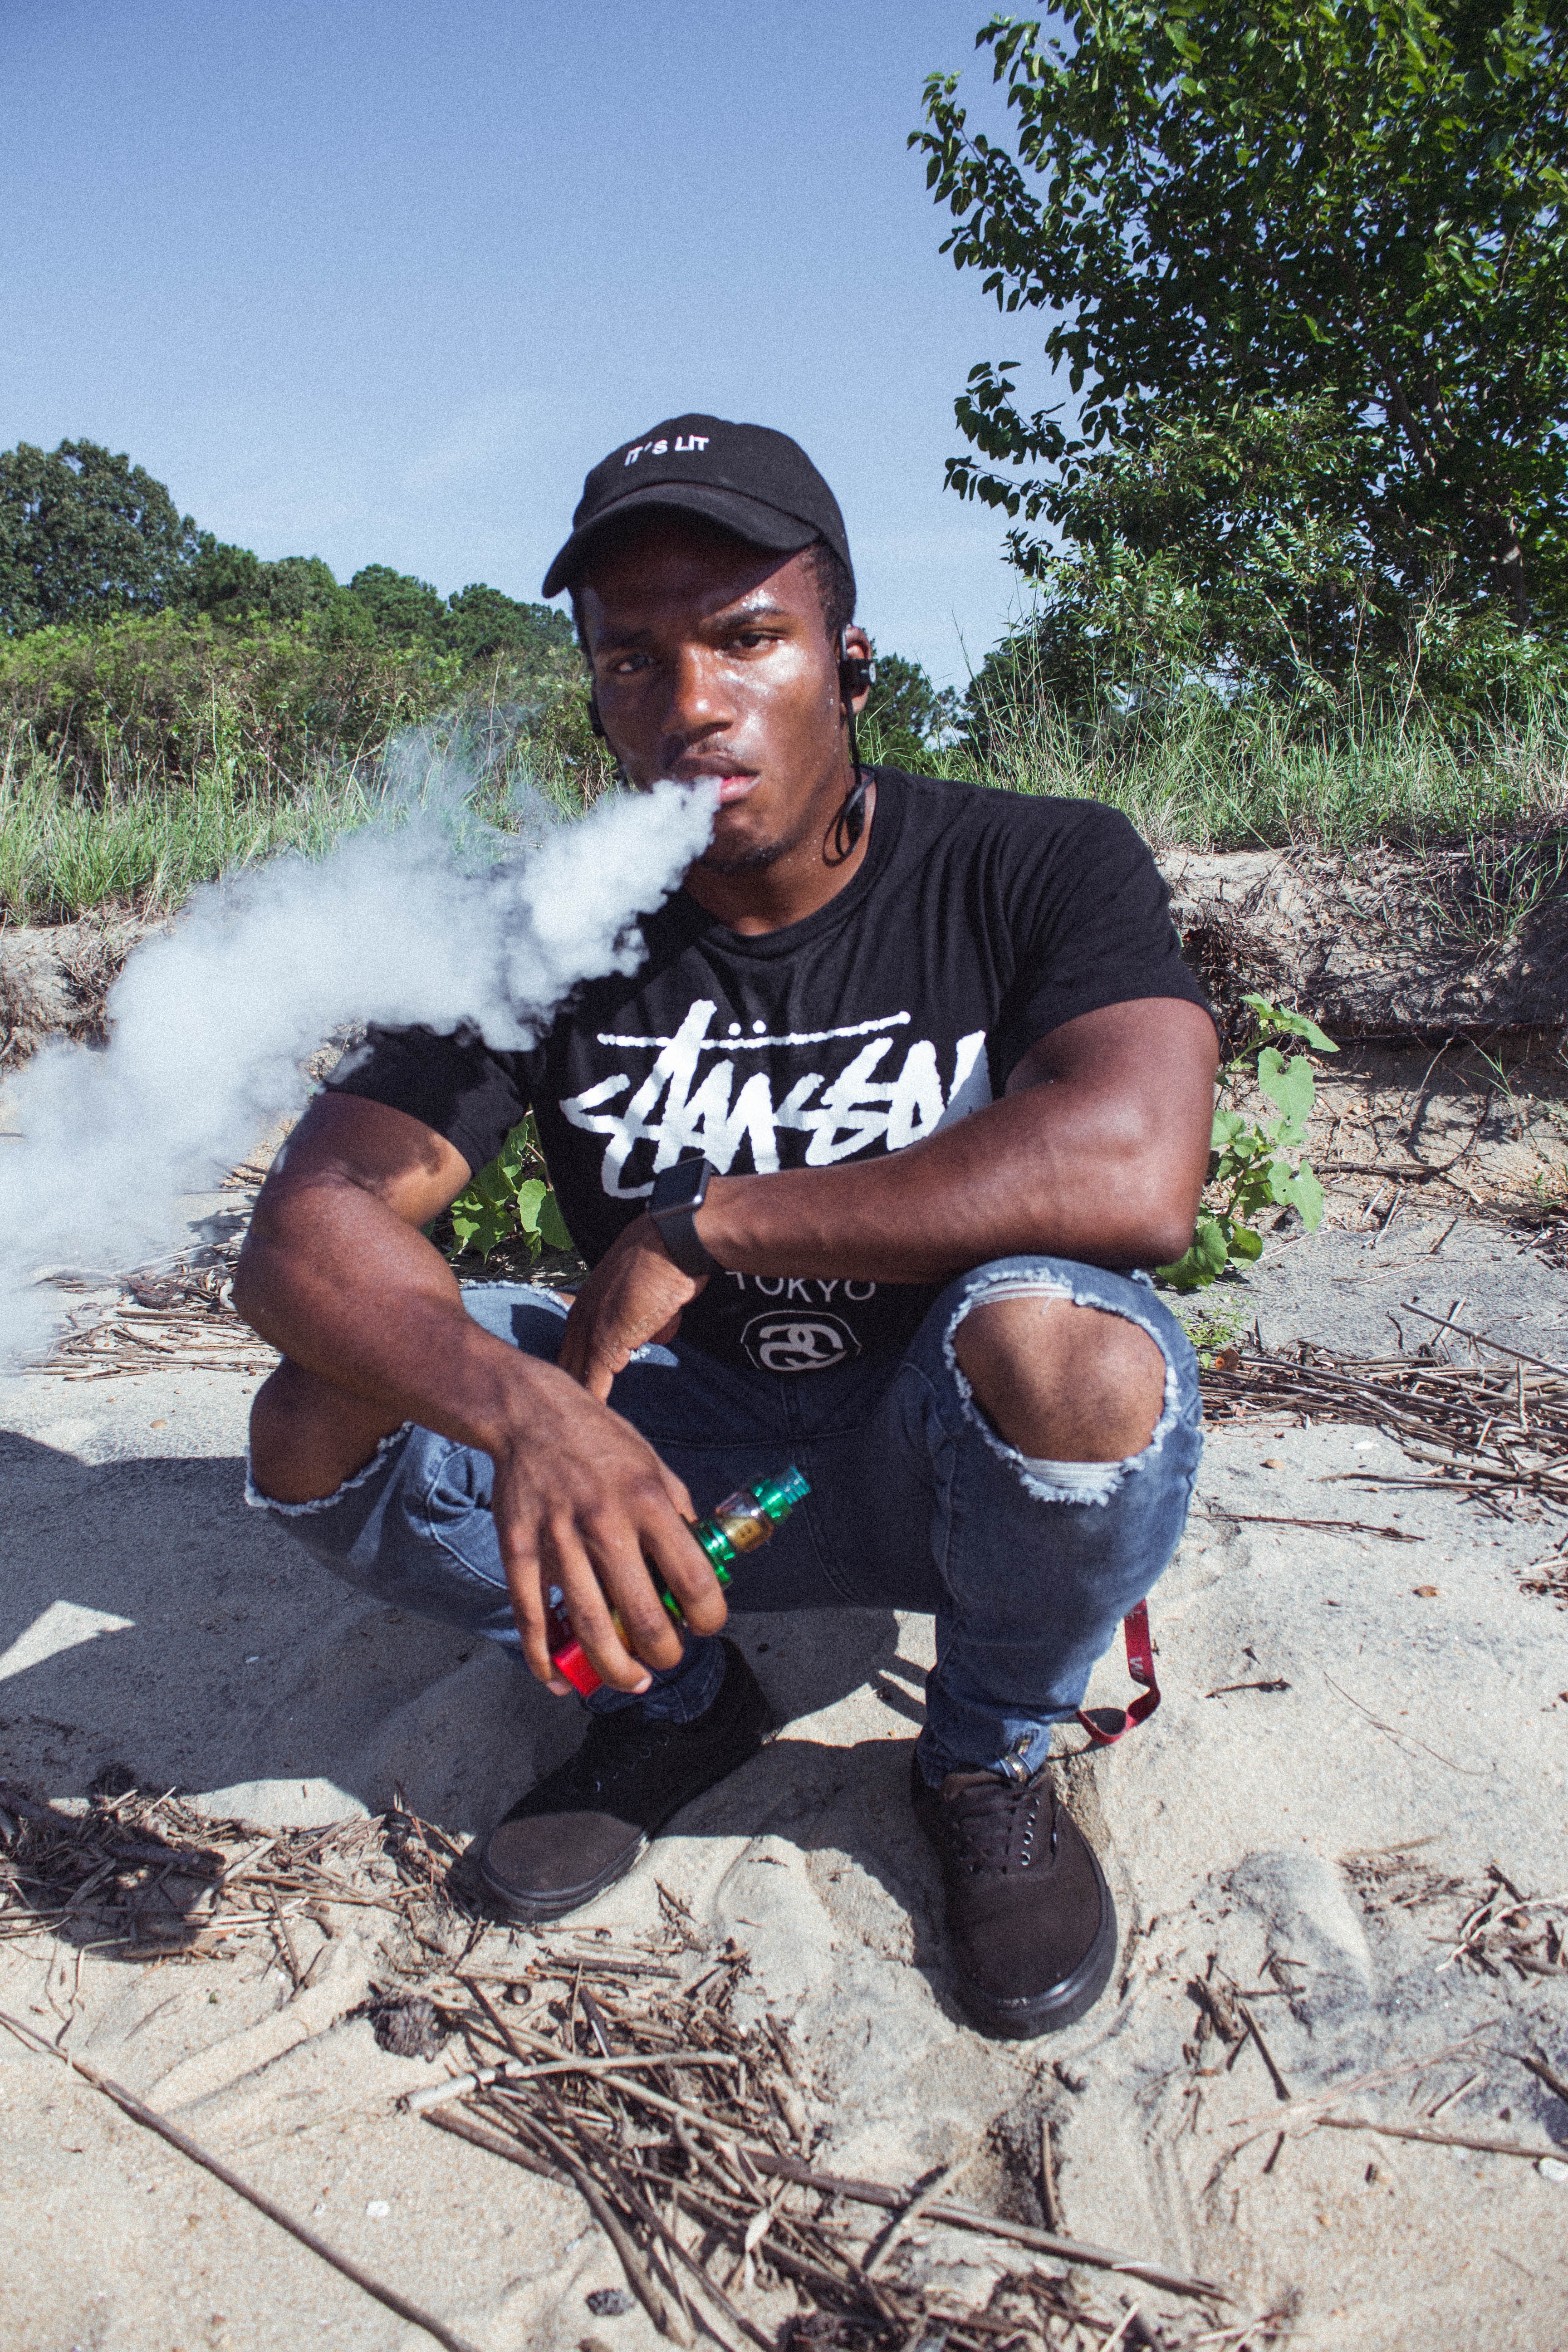
soil, water, tree, fun, adaptation, photography, plant, sitting